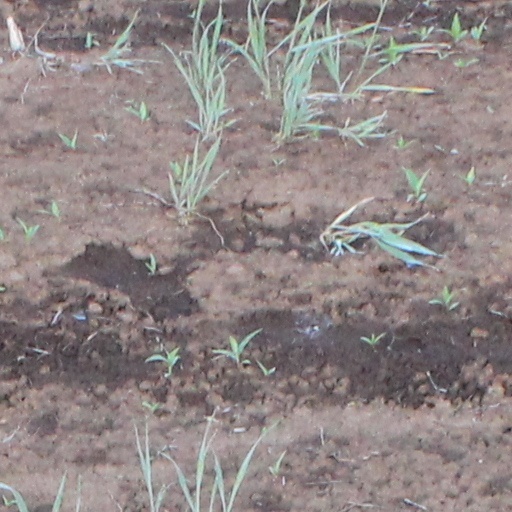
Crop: wheat